Bucket

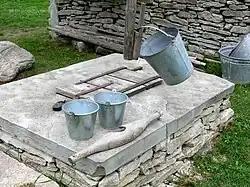
Water well buckets

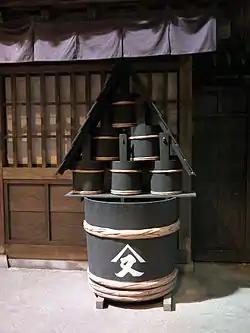
An Edo period Japanese bucket used to hold water for fire fighting

A bucket is typically a watertight, vertical cylinder or truncated cone or square, with an open top and a flat bottom that is attached to a semicircular carrying handle called the "bail".